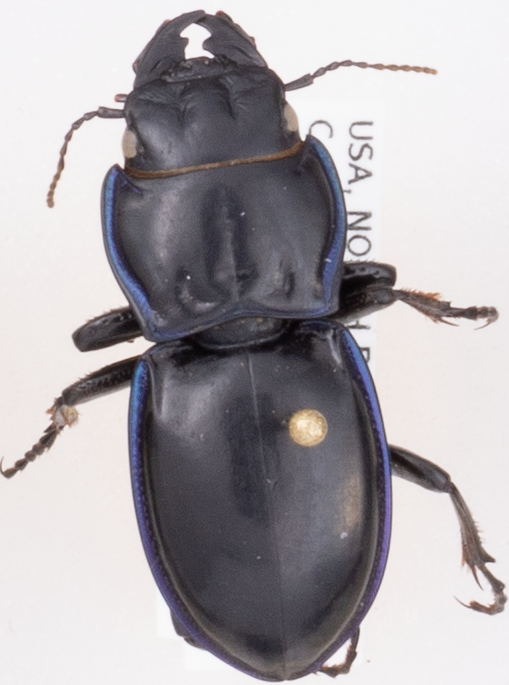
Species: Pasimachus elongatus
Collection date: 2020-07-21
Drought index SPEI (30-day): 0.26
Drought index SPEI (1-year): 0.288
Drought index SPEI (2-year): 1.22